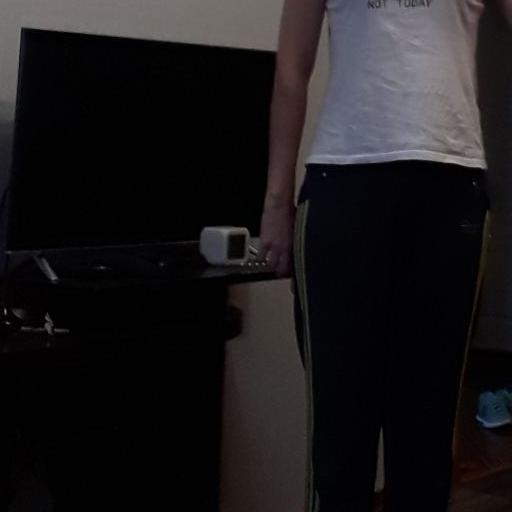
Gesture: no_gesture